Helios

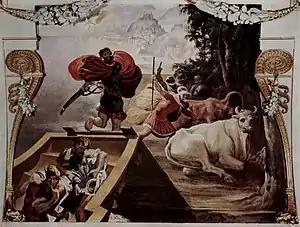
"The companions of Odysseus rob the cattle of Helios", fresco by Palazzo Poggi, 1556.

In another myth, Aphrodite was married to Hephaestus, but she cheated on him with his brother Ares, god of war. In Book Eight of the "Odyssey", the blind singer Demodocus describes how the illicit lovers committed adultery, until one day Helios caught them in the act, and immediately informed Aphrodite's husband Hephaestus. Upon learning that, Hephaestus forged a net so thin it could hardly be seen, in order to ensnare them. He then announced that he was leaving for Lemnos. Upon hearing that, Ares went to Aphrodite and the two lovers coupled. Once again Helios informed Hephaestus, who came into the room and trapped them in the net. He then called the other gods to witness the humiliating sight.